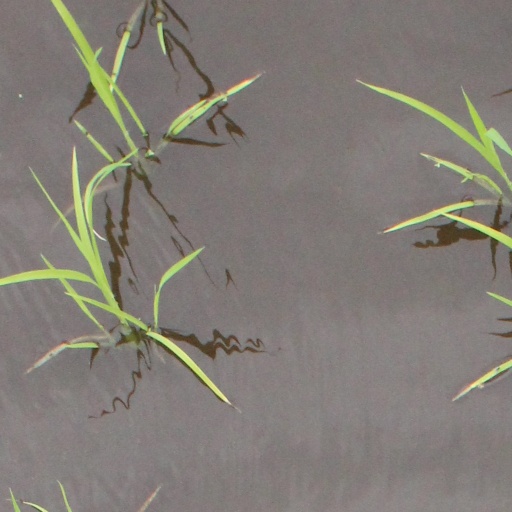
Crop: rice